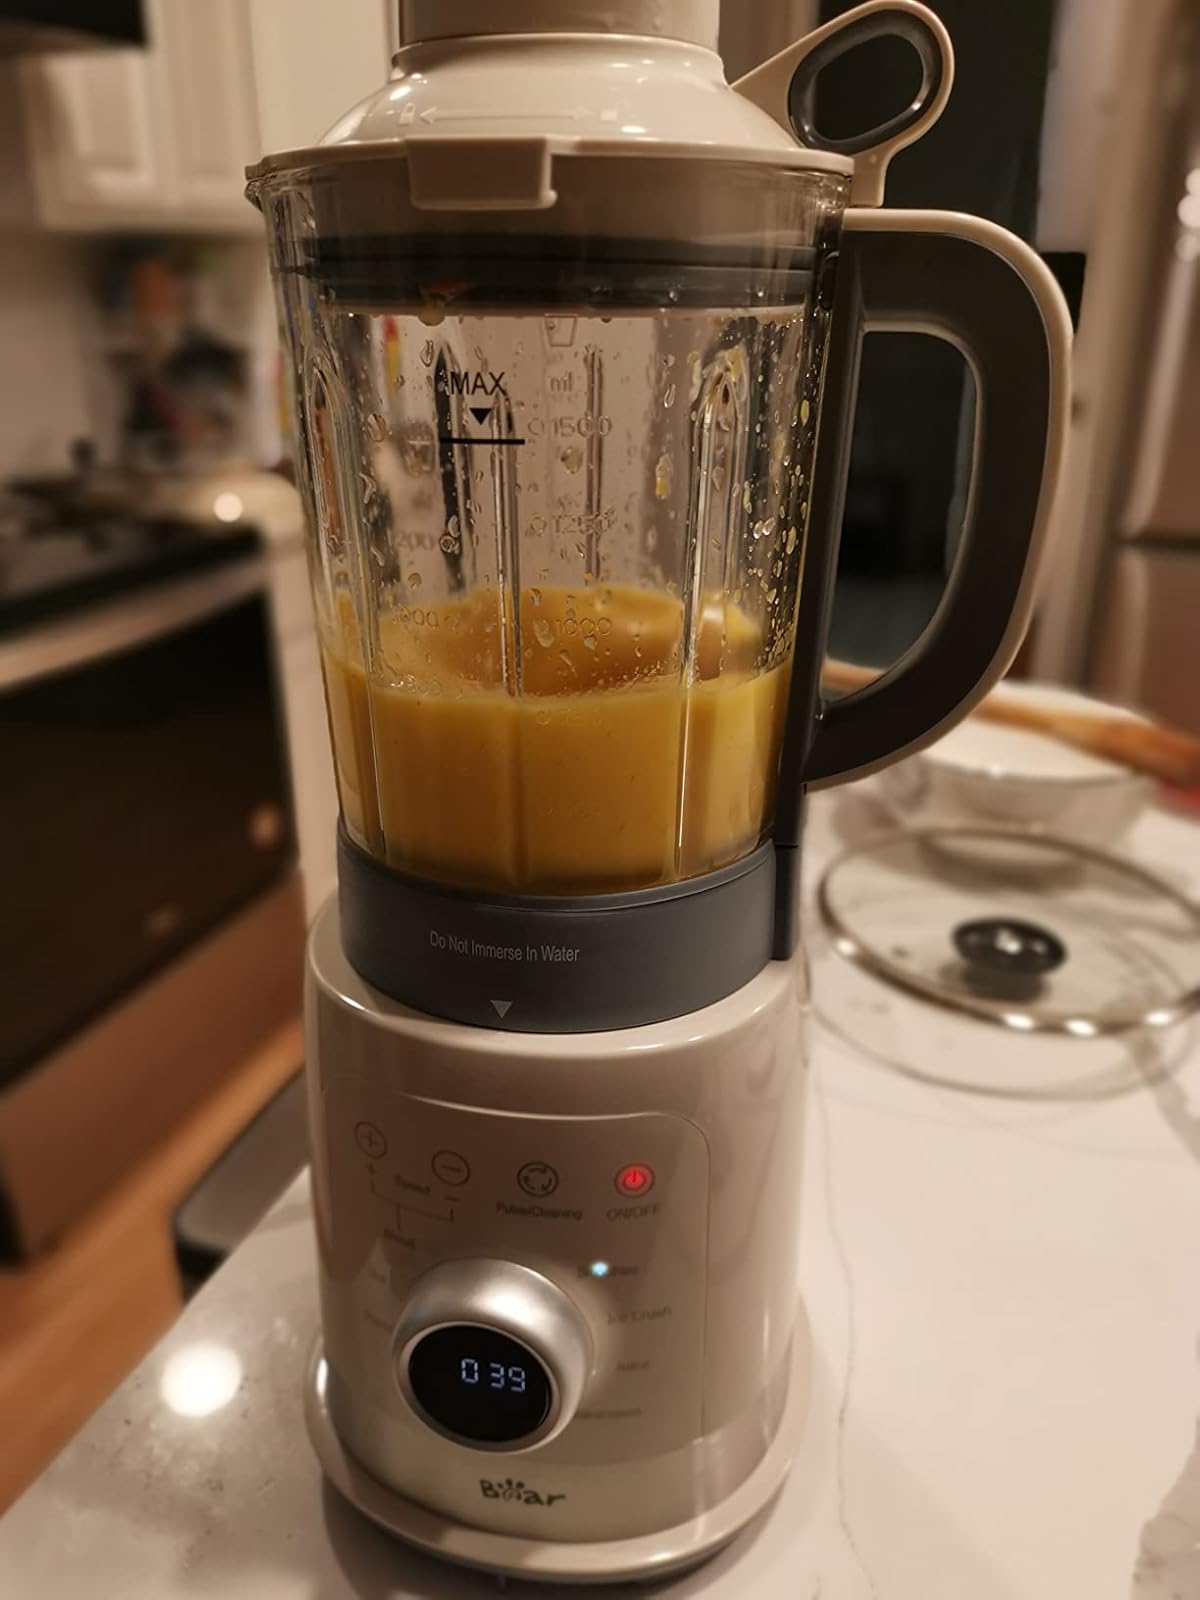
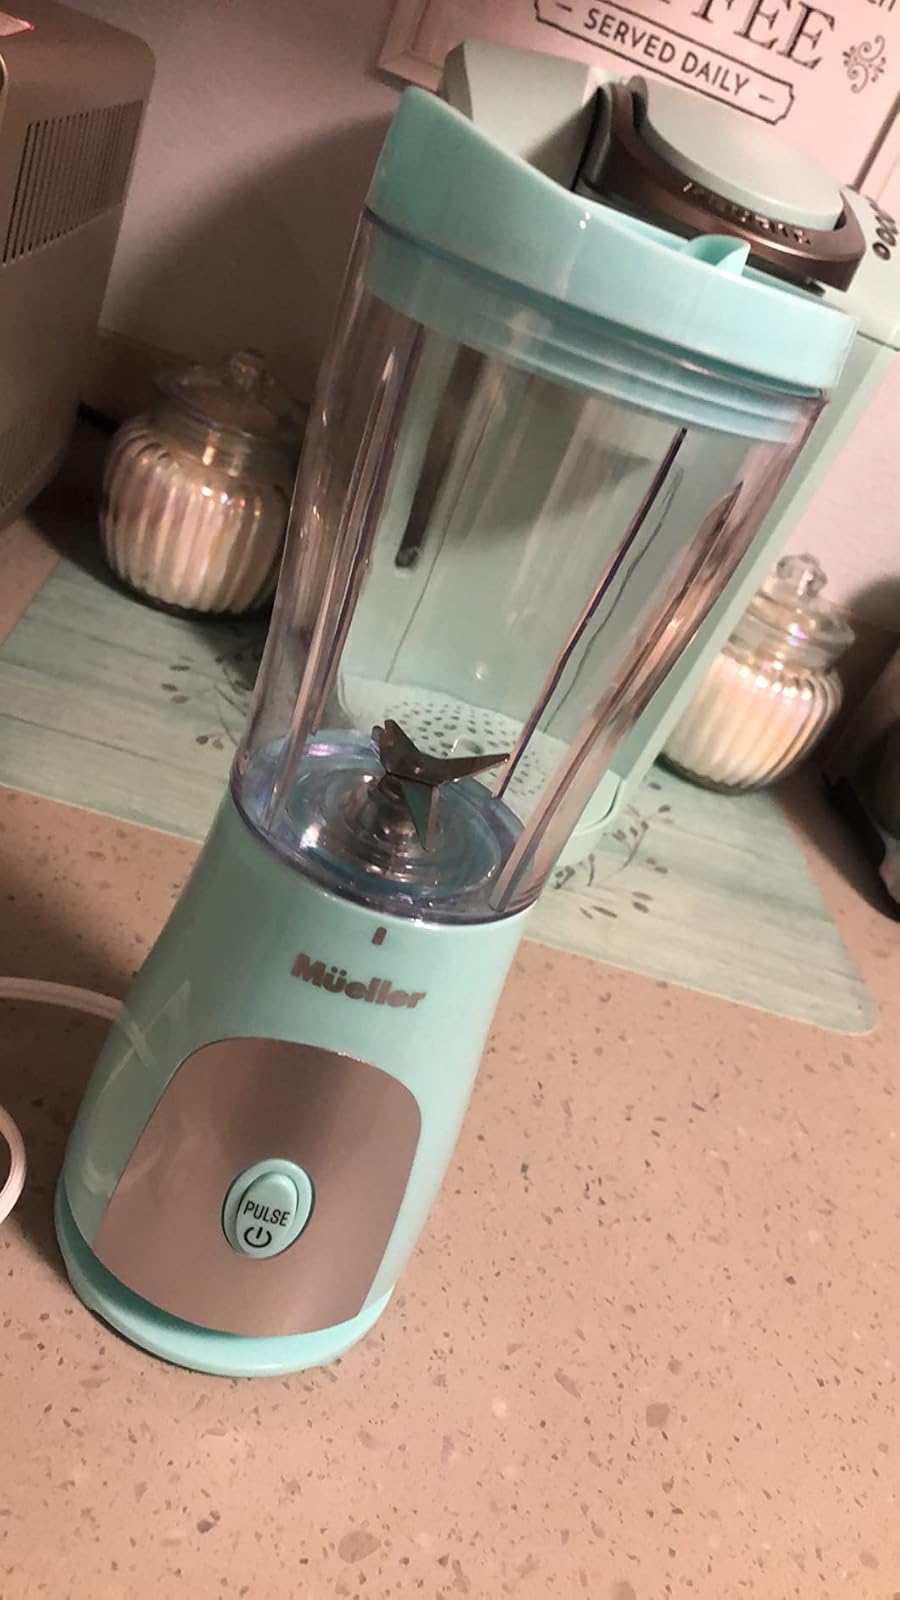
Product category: items_blender
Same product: no